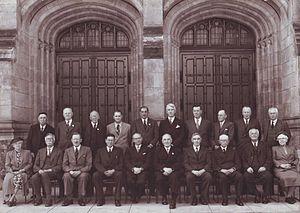
Helen Mary Mayo, OBE est une femme médecin australienne.